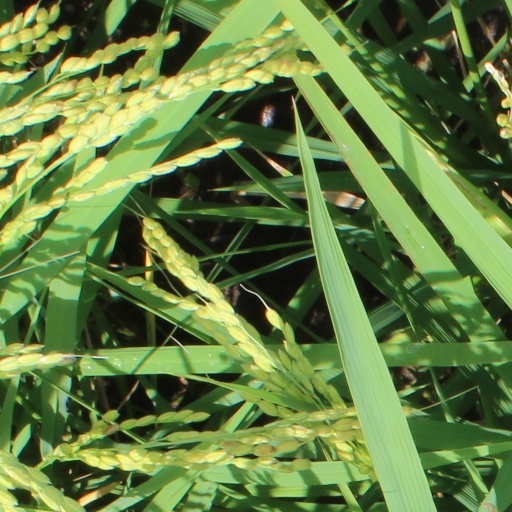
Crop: rice